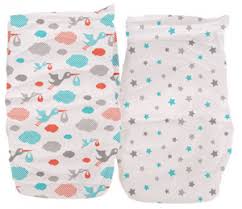
Label: trash